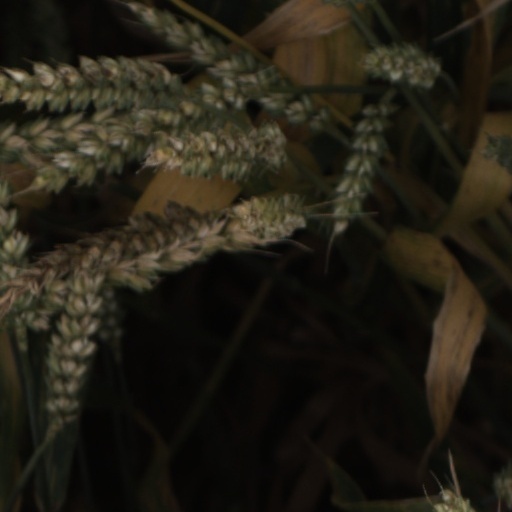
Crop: wheat